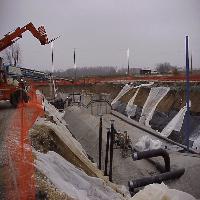
Weather: cloudy or overcast